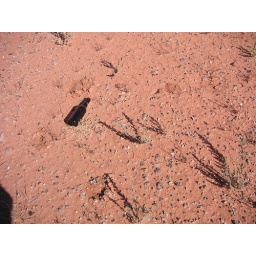
beer bottle in the red desert